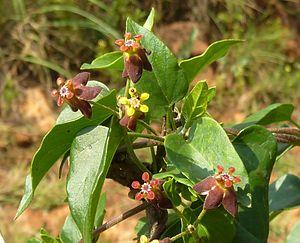
Pentarrhinum est un genre de plantes de la famille des Apocynaceae.